Marta Litinskaya-Shul

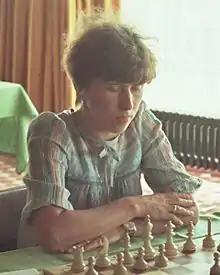
Marta Litynska at the 1982 Interzonal Tournament in Bad Kissingen

Marta Ivanivna Litynska ("Marta Ivanovna Litinskaya"; born 25 March 1949 in Lviv) is a Ukrainian chess player holding the title of Woman Grandmaster (WGM).